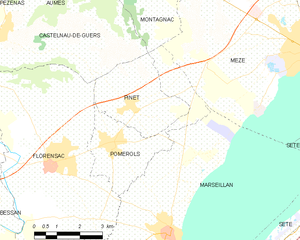
Carte de la commune française de code INSEE 34207 - Pomérols
Pomérols est une commune française située dans le département de l'Hérault en région Occitanie. Ses habitants sont appelés les Pomérolais.